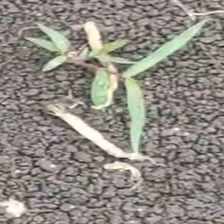
Weed species: Digitaria_SP_(Digitaria Sanguinalis )